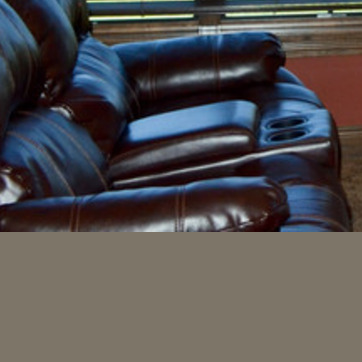
Material: leather